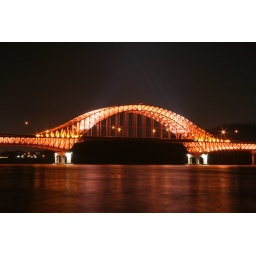
Another bridge near my house